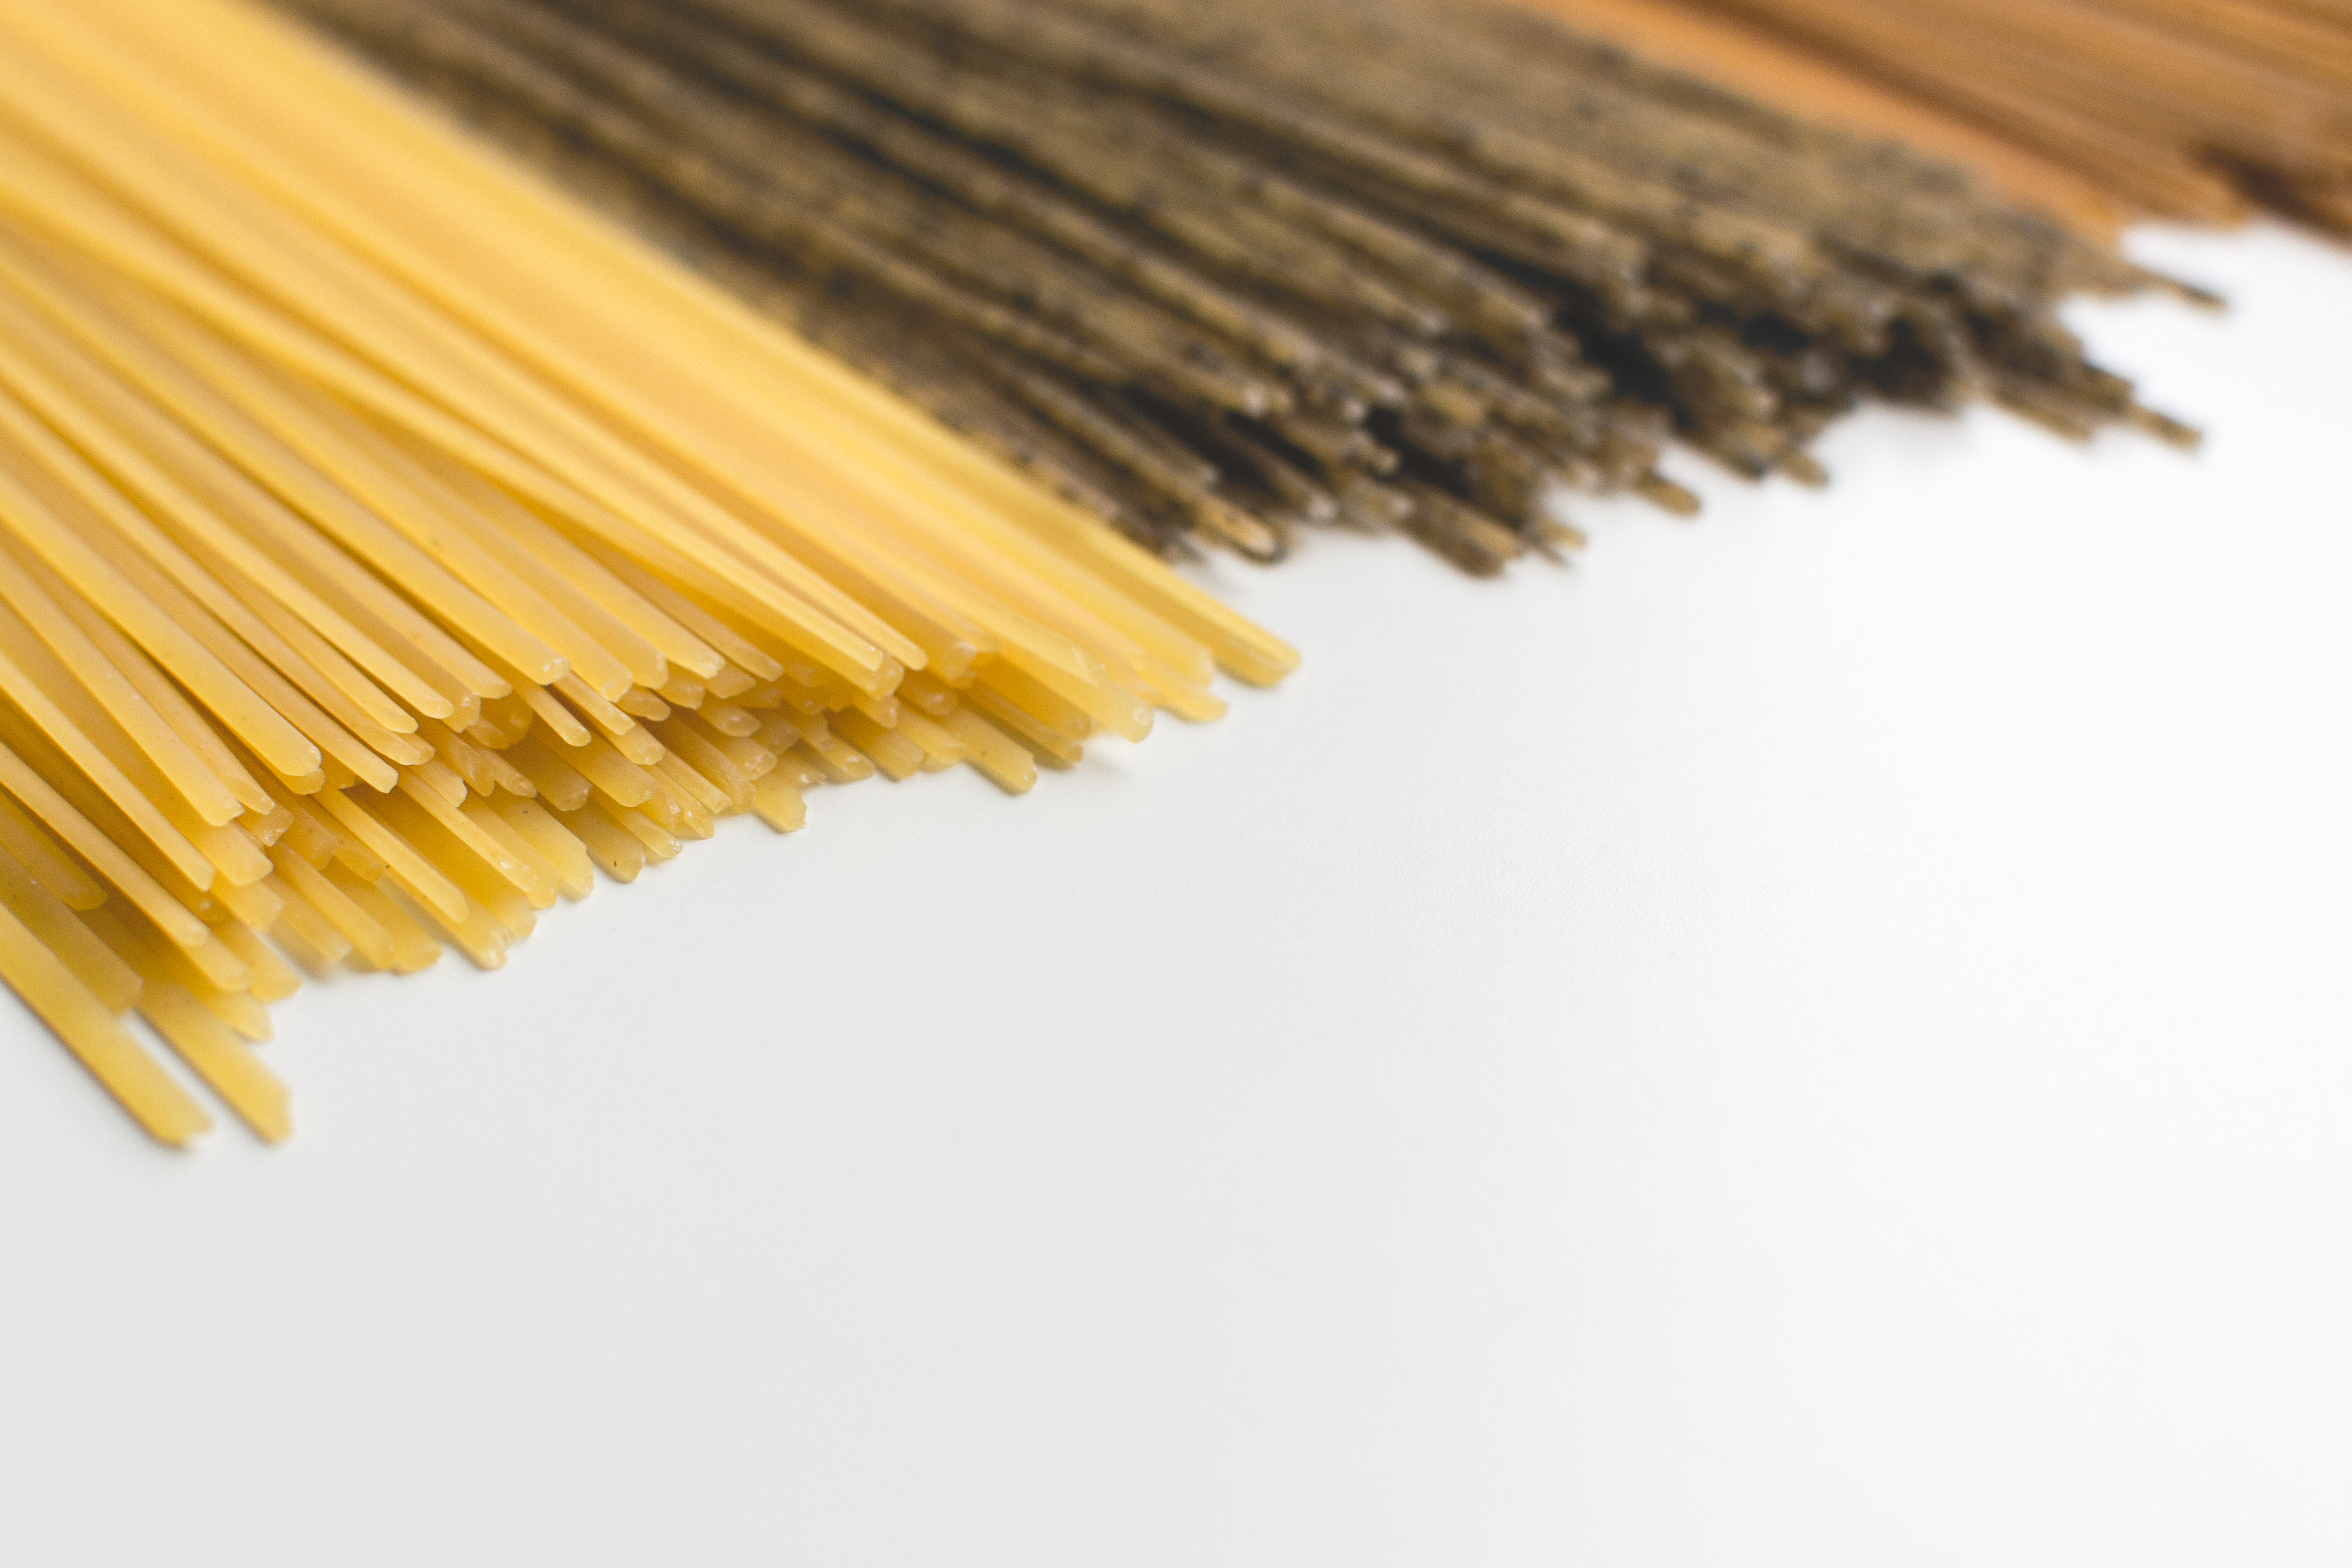
yellow, tagliatelle, linguine, pasta, cuisine, rice noodles, italian food, fideo